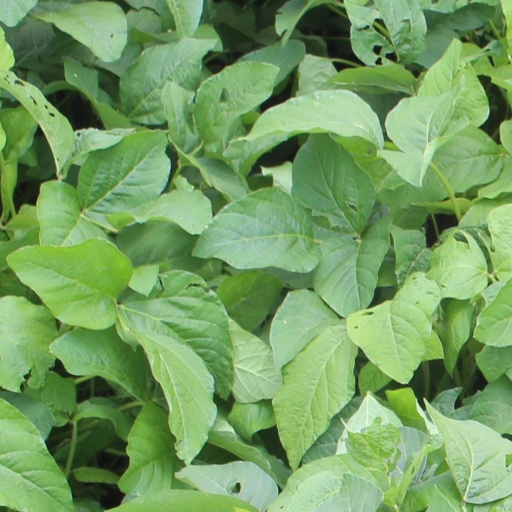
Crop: soybean